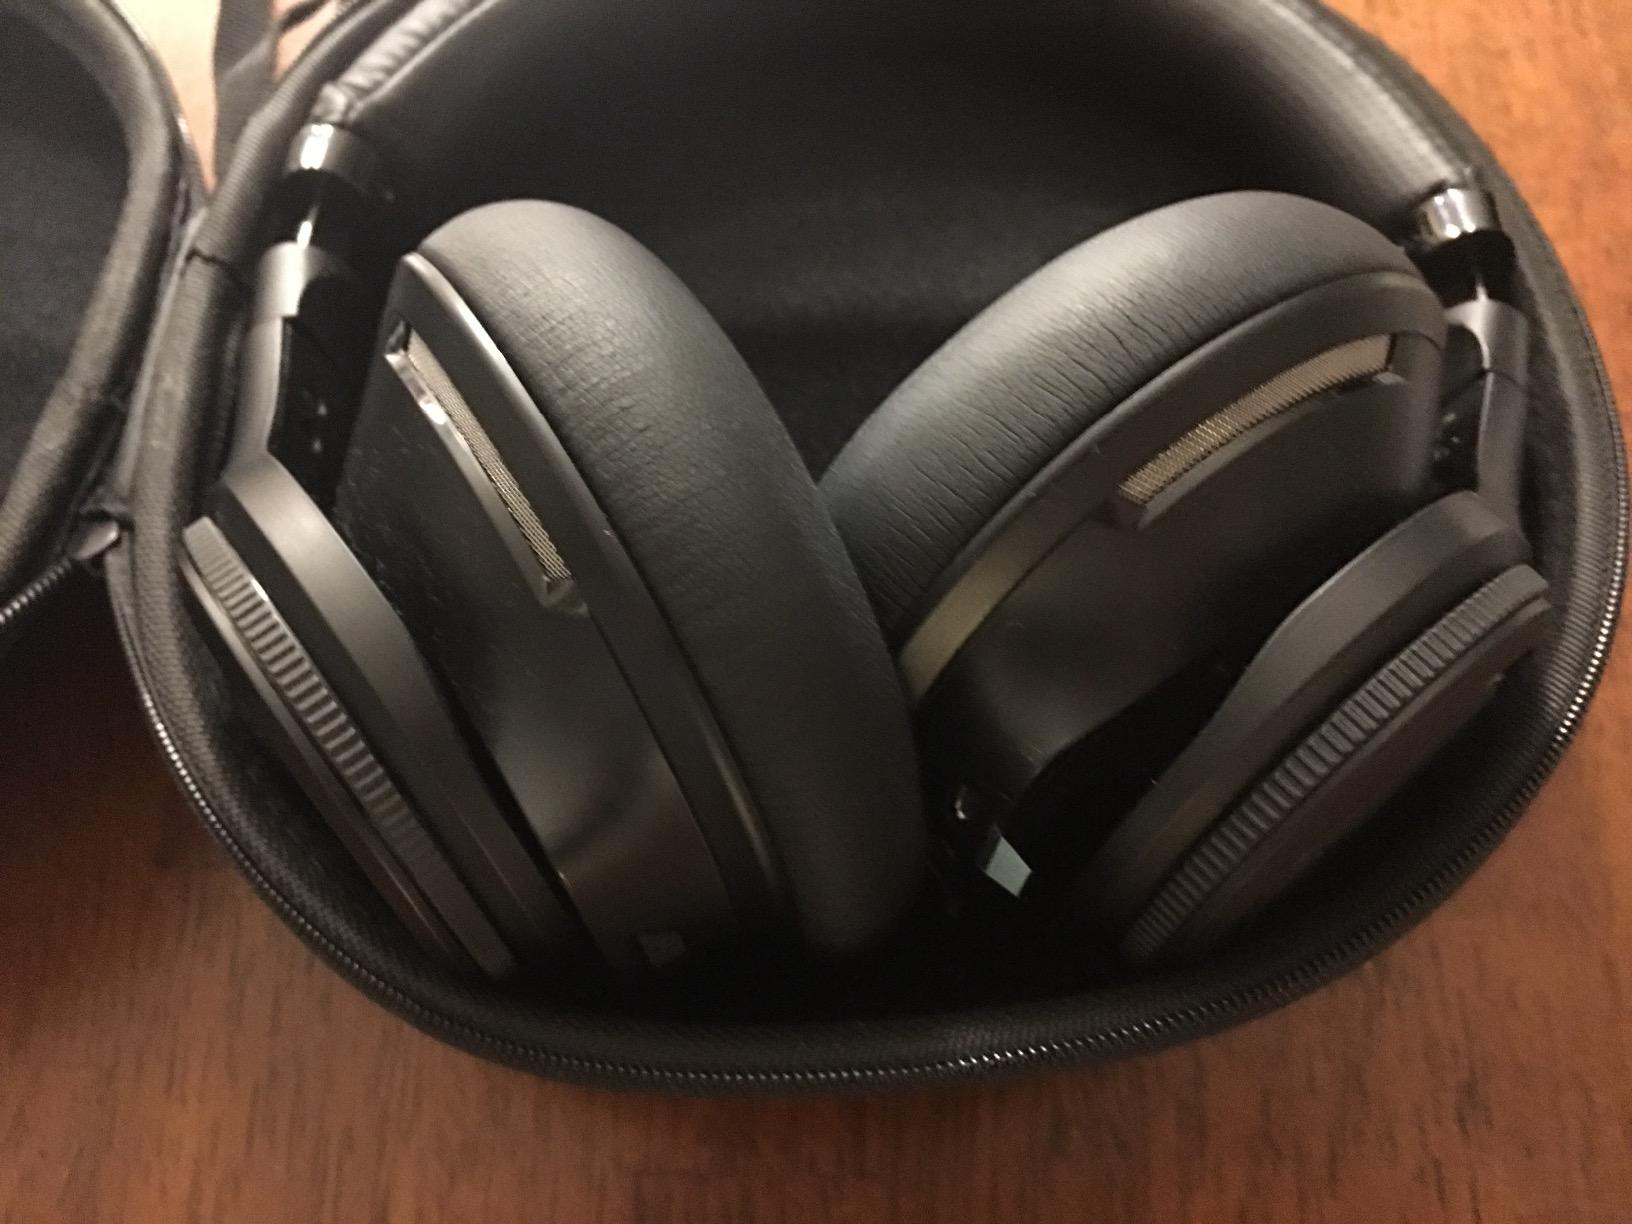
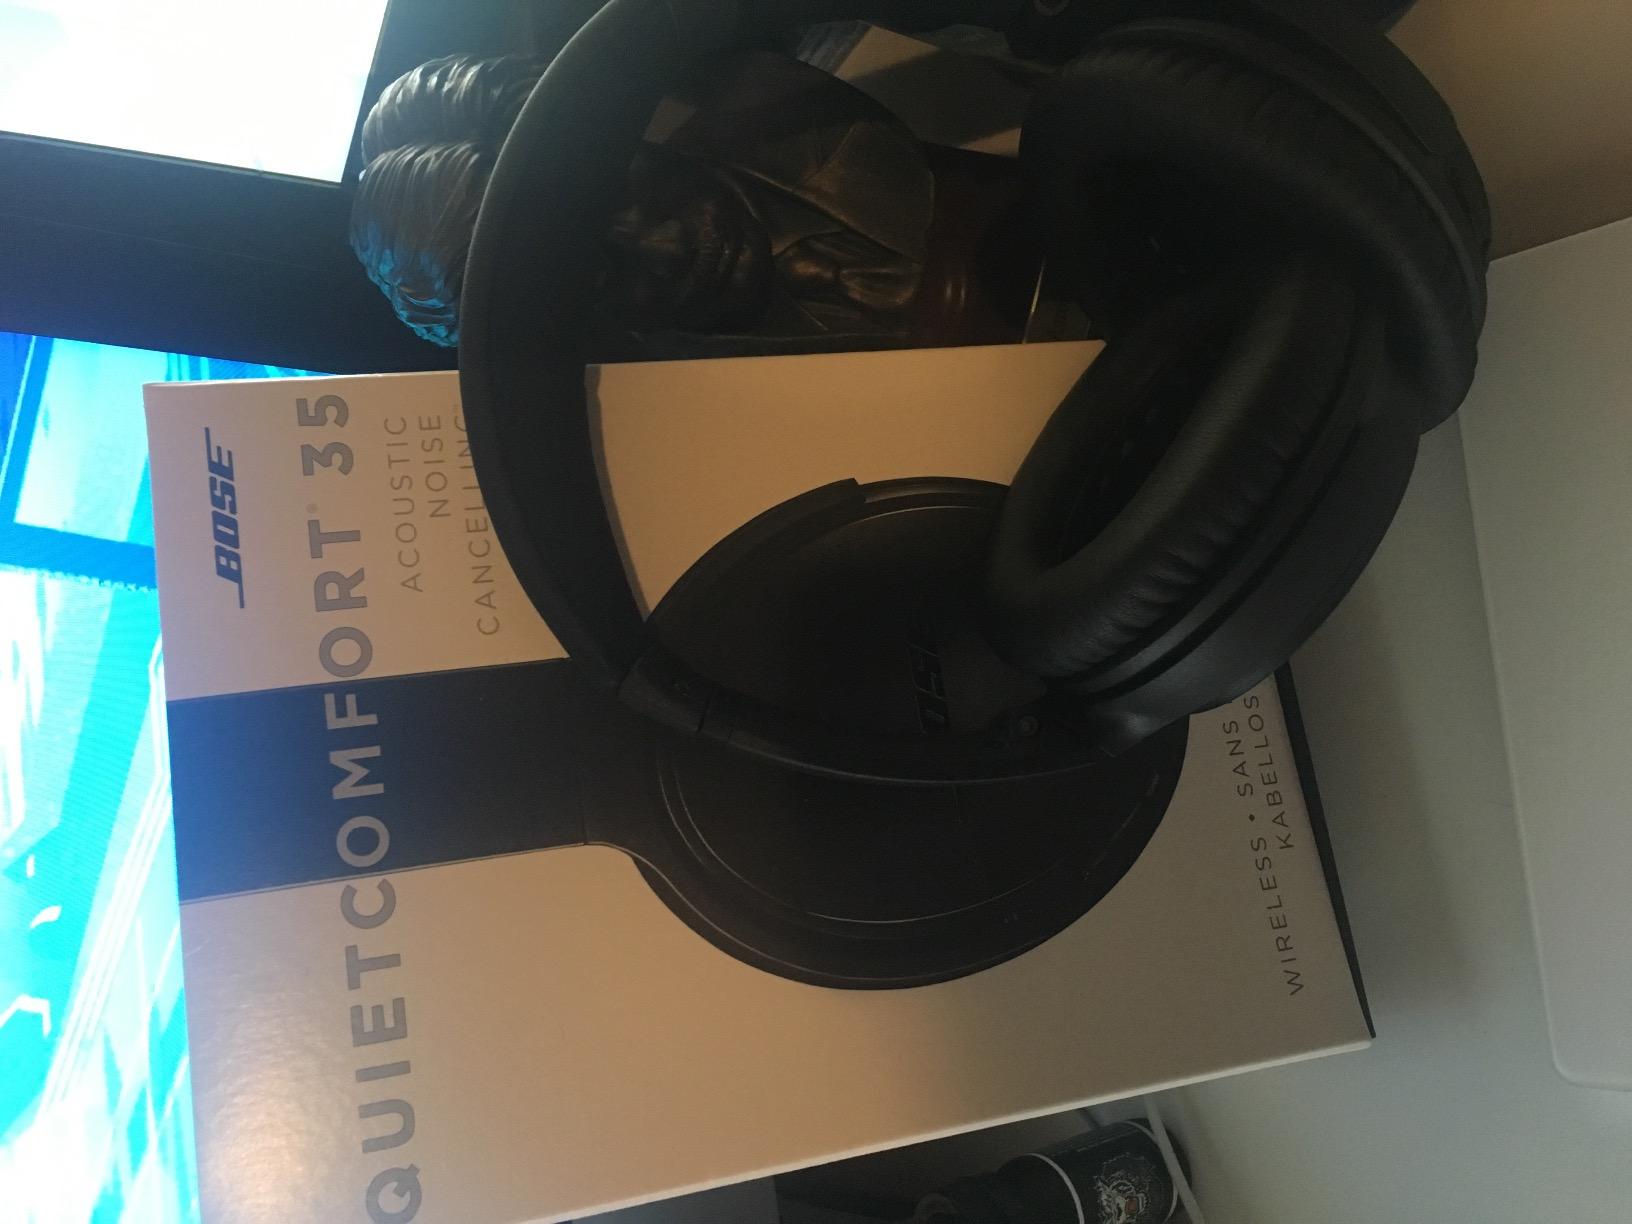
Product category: headphones
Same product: no